Gay bar

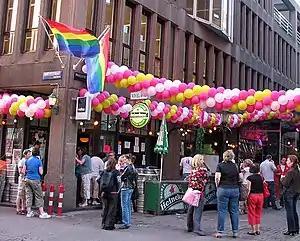
Lesbian bar Vivelavie in Amsterdam, 2008

Gay bars have been heavily impacted by the epidemiology of HIV/AIDS with both potential risk and crucial community support and education.